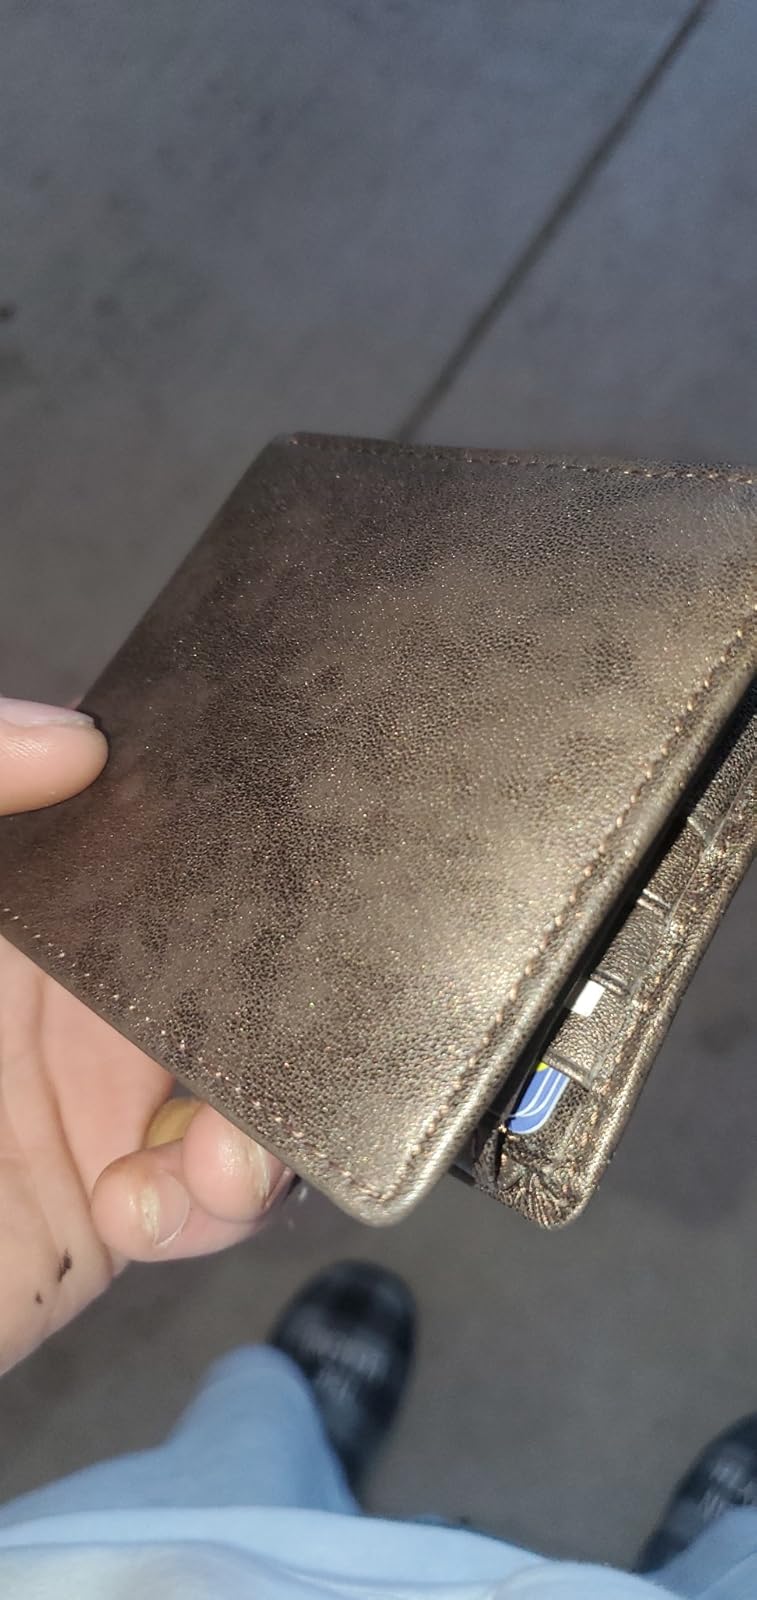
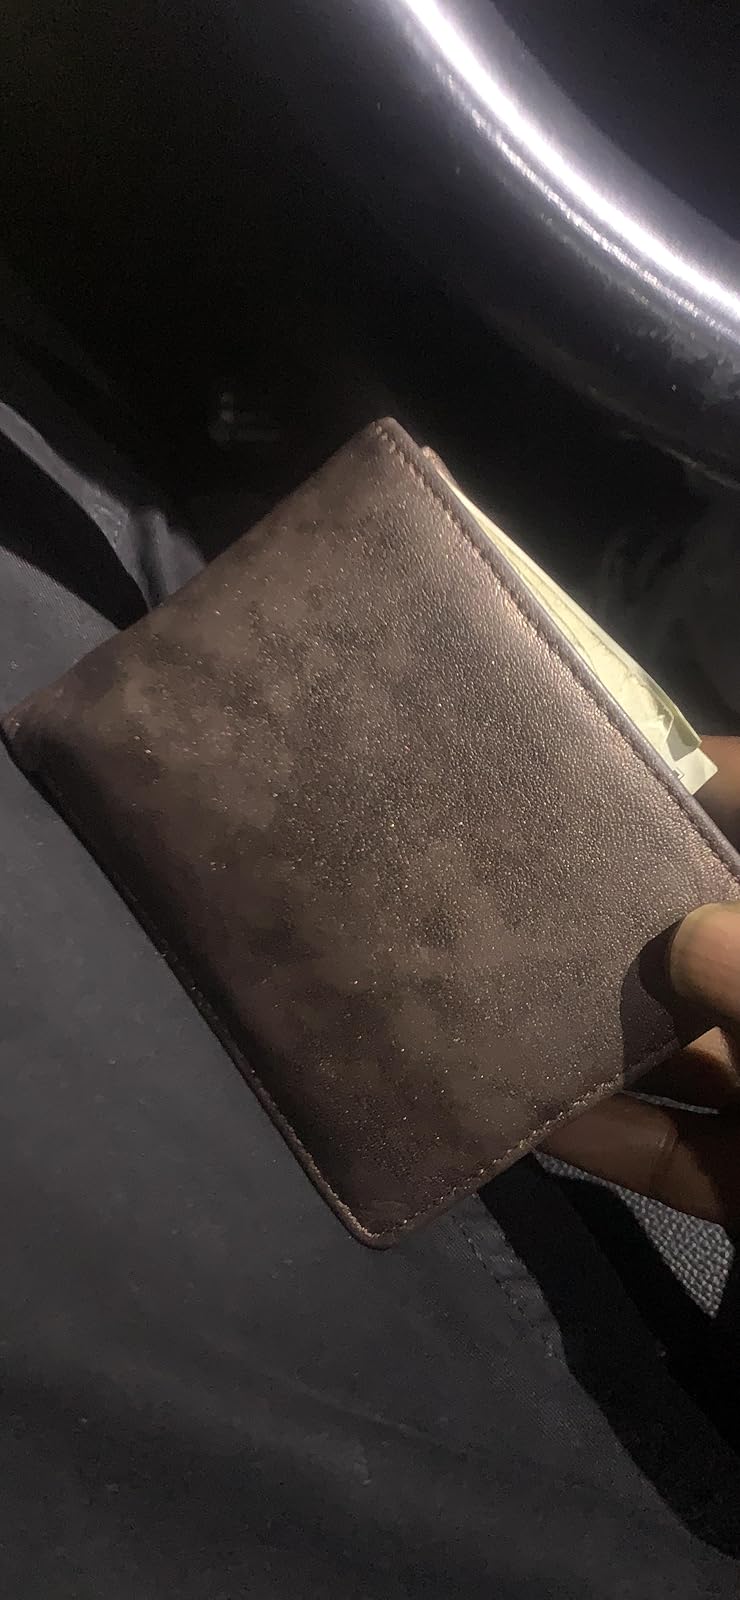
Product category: accessories_wallet
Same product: yes